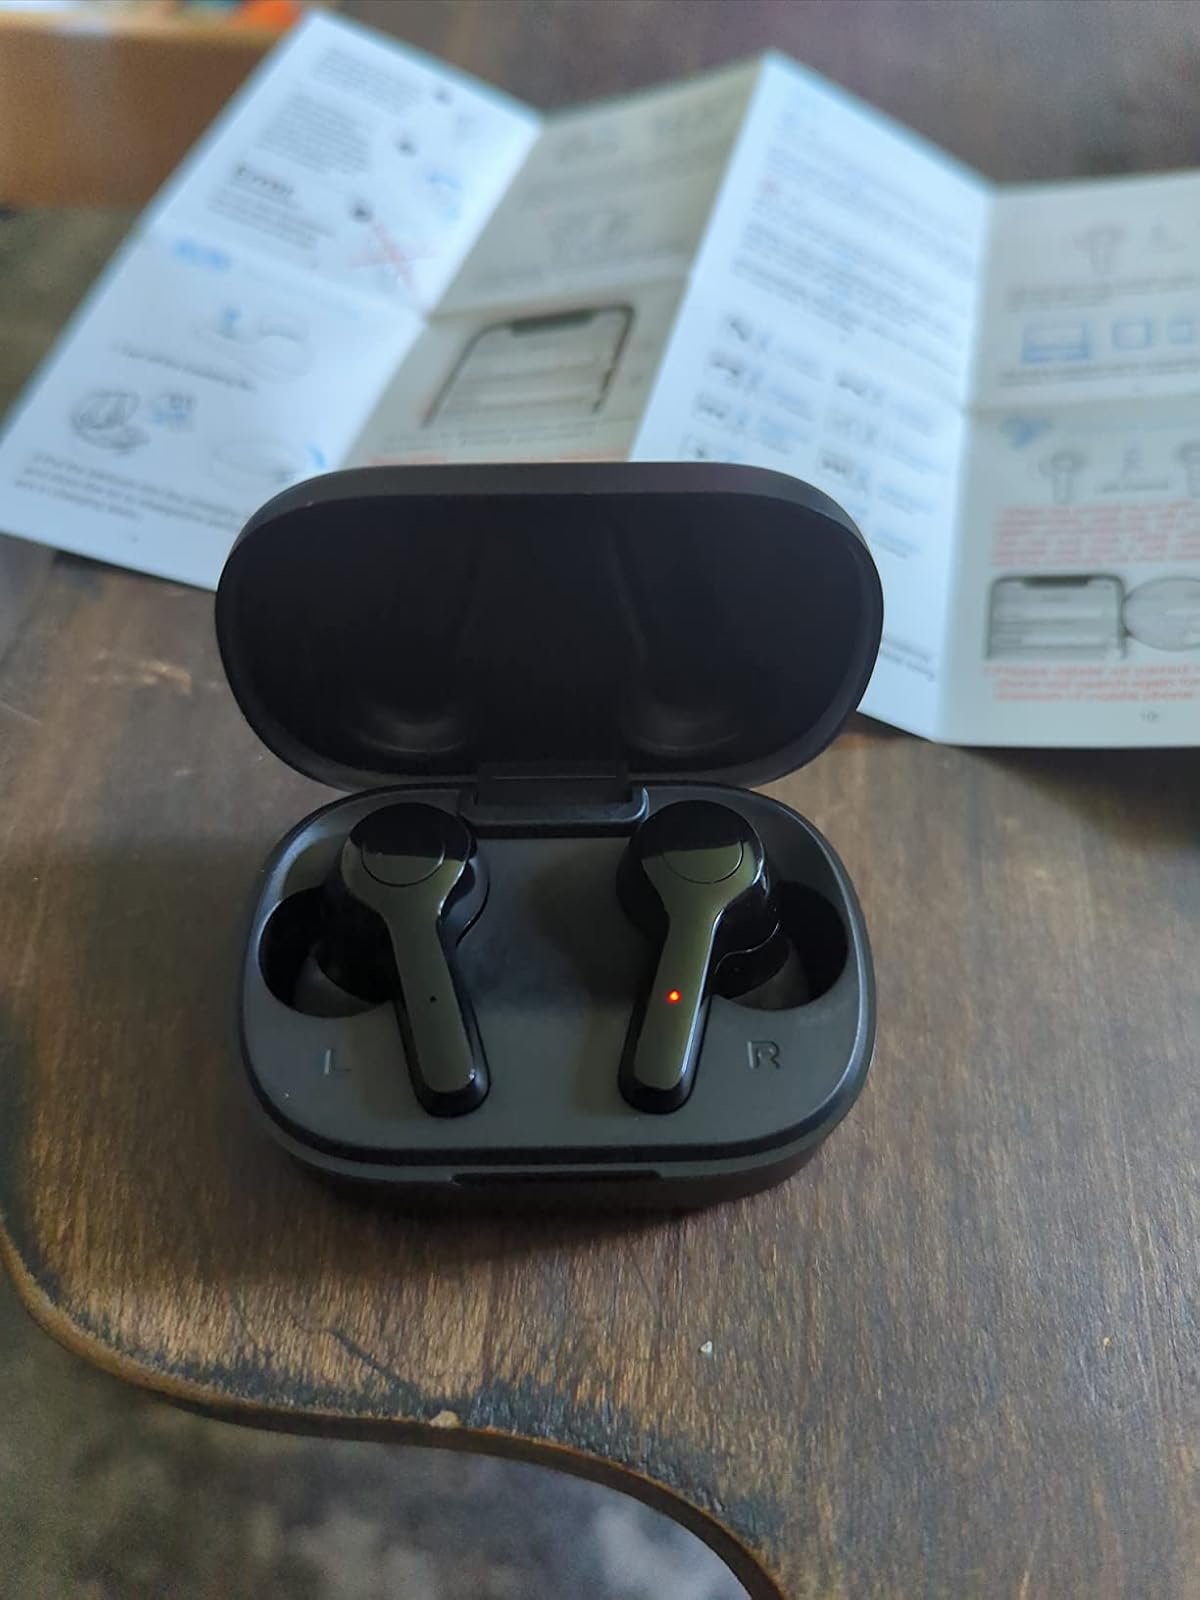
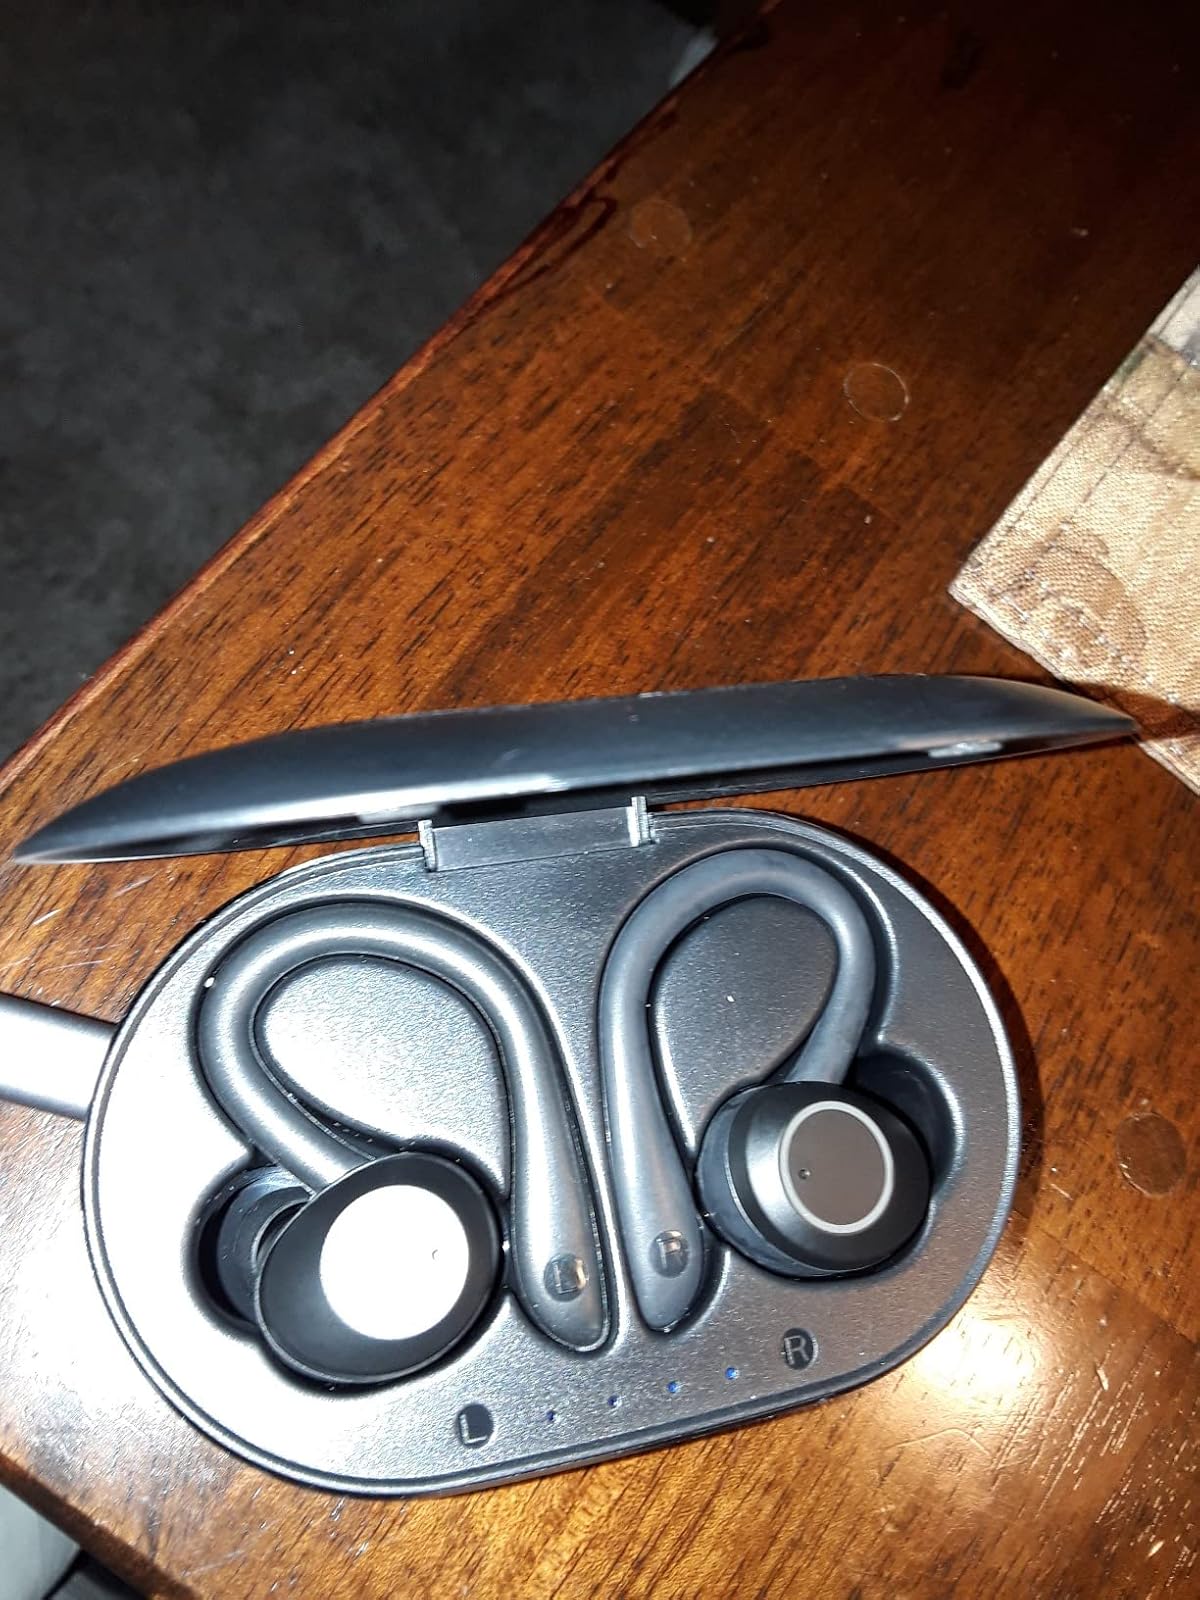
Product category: earbuds
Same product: no